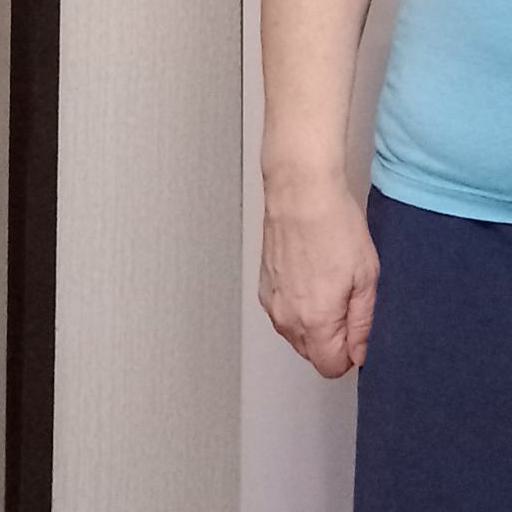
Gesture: no_gesture